Vittorio Veneto

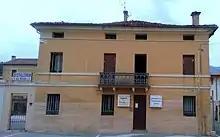
De Negri distillery

On December 19, 1389, Ceneda was peacefully incorporated into the Venetian Republic. Its bishops still retained authority as counts. However, in 1447 and in 1514 bishops Francesco and Oliviero, respectively, ceded to the Republic the right of civil investiture within the territory of Ceneda, reserving for themselves and their successors authority over the commune itself and a few villas. The privileges of Ceneda's bishops as counts were definitively revoked by the Republic in 1768.